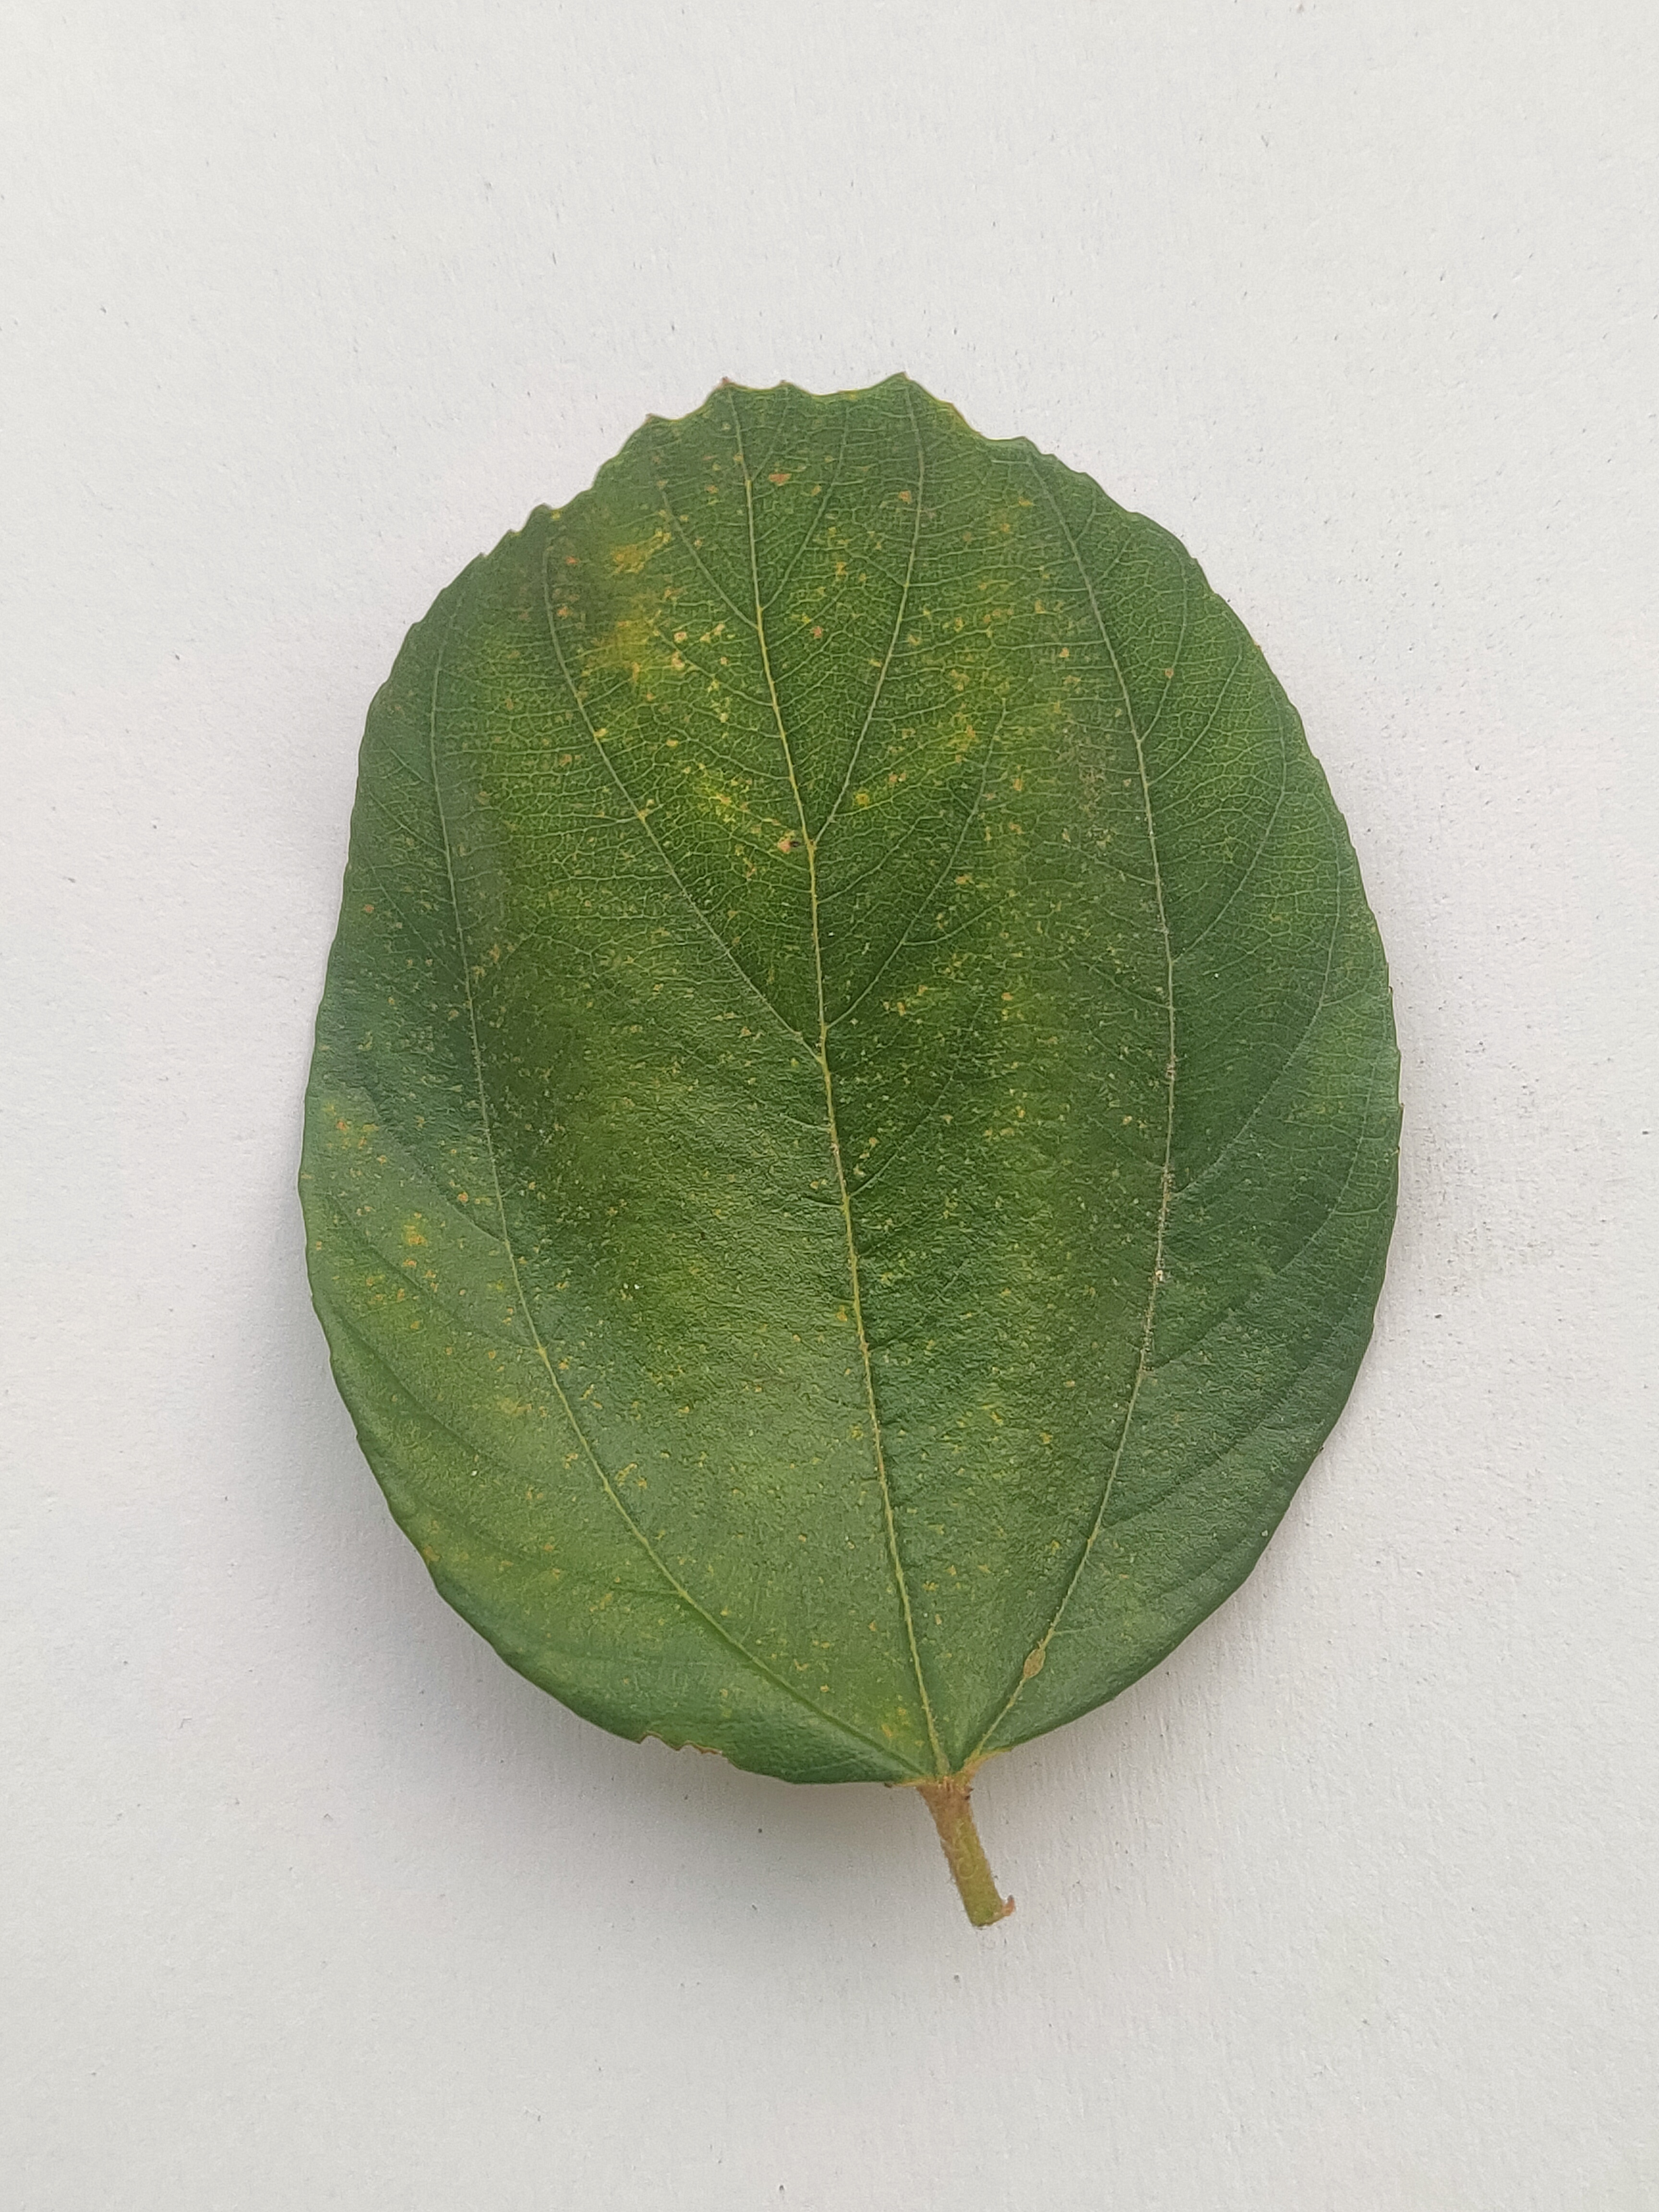
Leaf variety: Plum